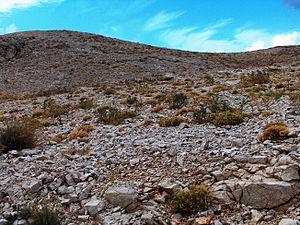
La Croatie compte 698 îles, 389 îlots et 78 récifs ce qui fait de l'archipel croate le plus important de la mer Adriatique et le second plus important de la mer Méditerranée. Les îles de Croatie totalisent 4 058 km de côte. A ce titre, la Croatie fait partie de la Fédération des petites îles européennes depuis 2014.